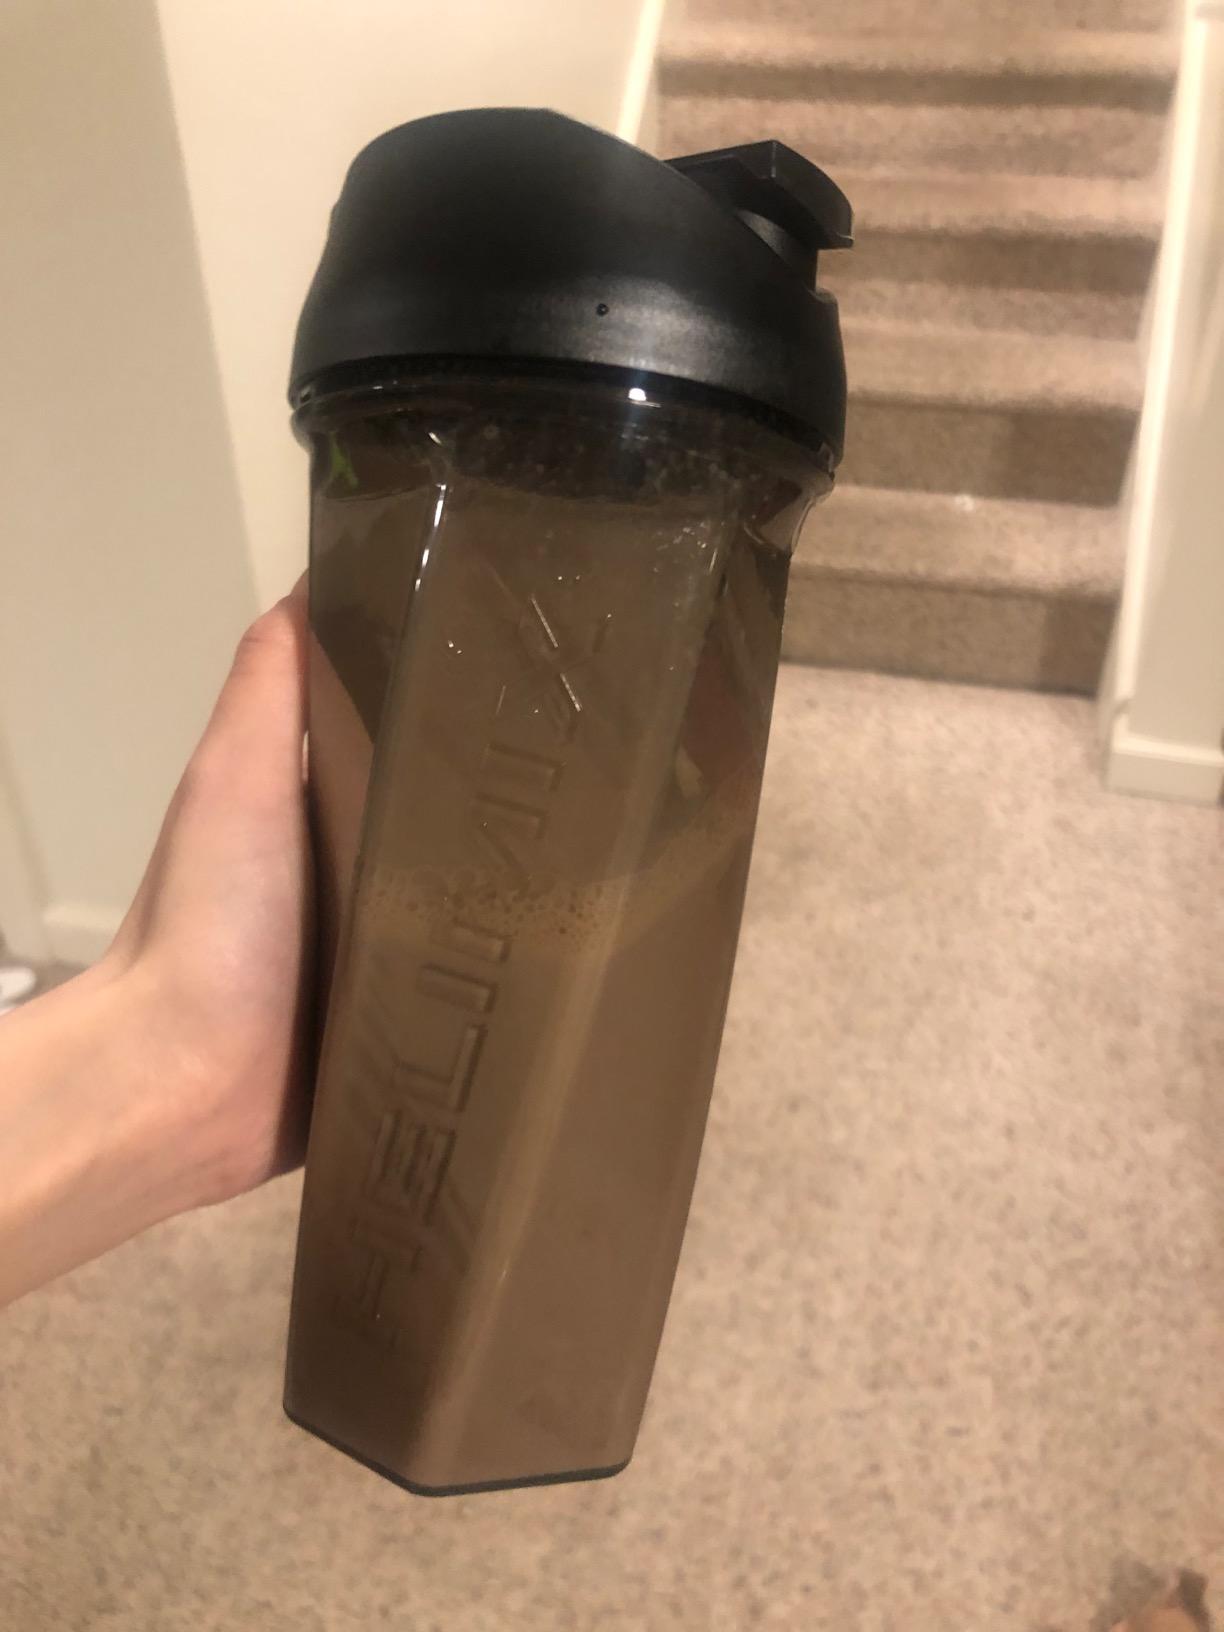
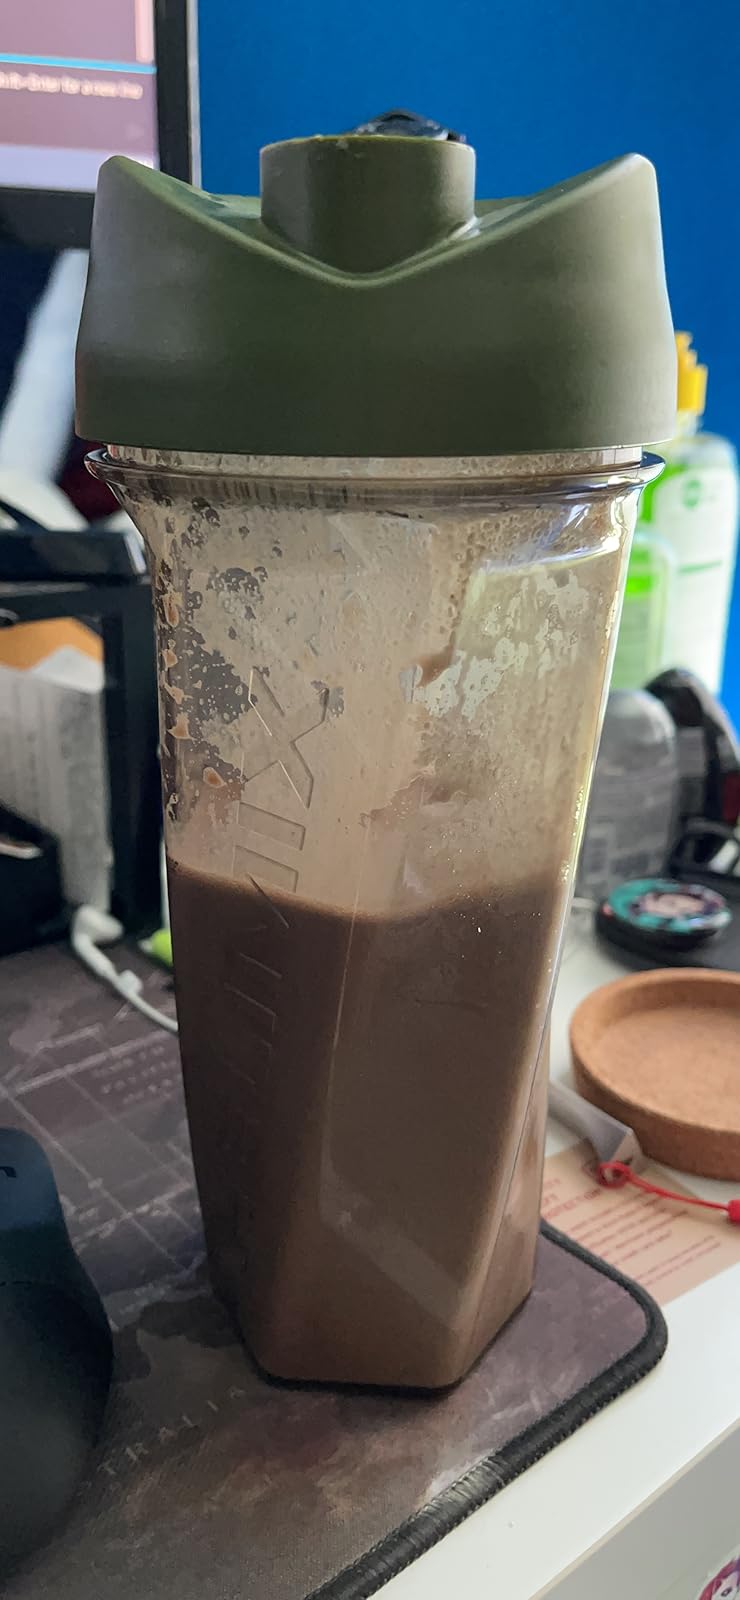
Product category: items_blender
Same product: no